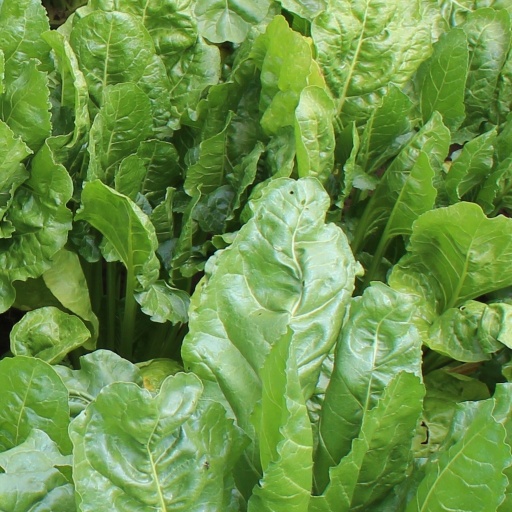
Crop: sugar beet